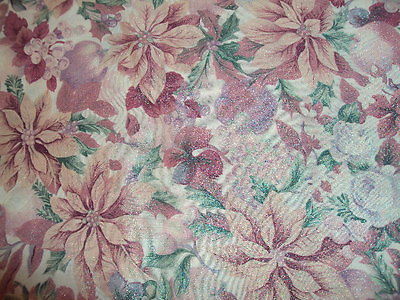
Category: table